Vashishti River

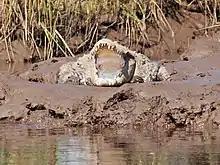
A mugger crocodile on the banks of Vashishti River

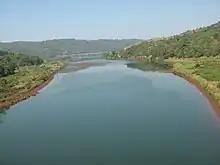
View of Vashishti River from the Konkan Railway near Chiplun

The river has many riverine islands. Mugger crocodiles are known to inhabit the waters.